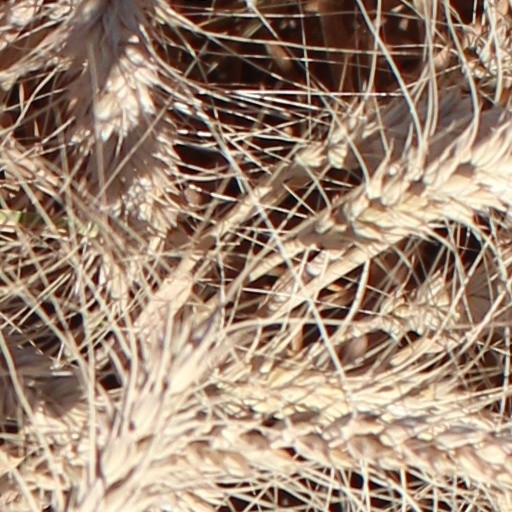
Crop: wheat